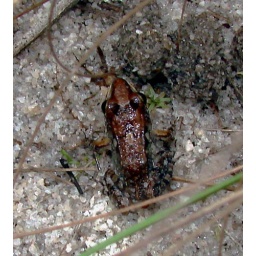
small frog in white sand savannah